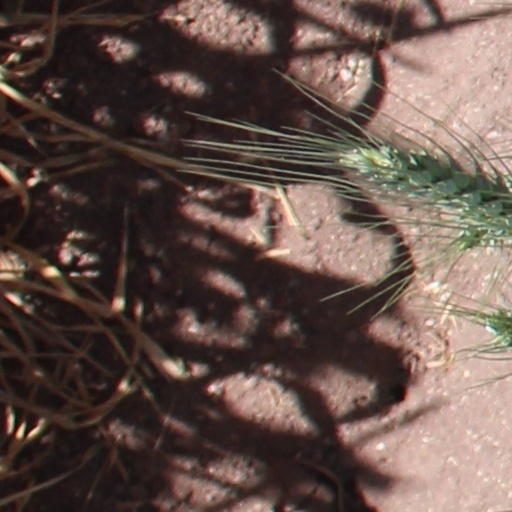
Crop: wheat